Anna Pappritz

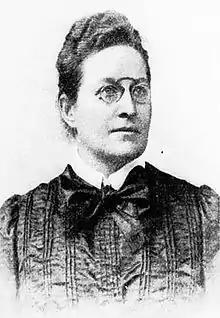
Anna Pappritz at the International Women's Congress in Berlin (1904)

Anna Pappritz (9 May 1861 – 8 July 1939) was a German writer and suffragist. She was one of the leaders of the German branch of the International Abolitionist Federation, which sought to abolish regulations and criminal laws directed against prostitutes, and proposed instead to eliminate prostitution through moral education of young men and women, and through providing alternative ways by which young women could earn a living. Pappritz became one of the most prominent members of the women's movement in Germany.